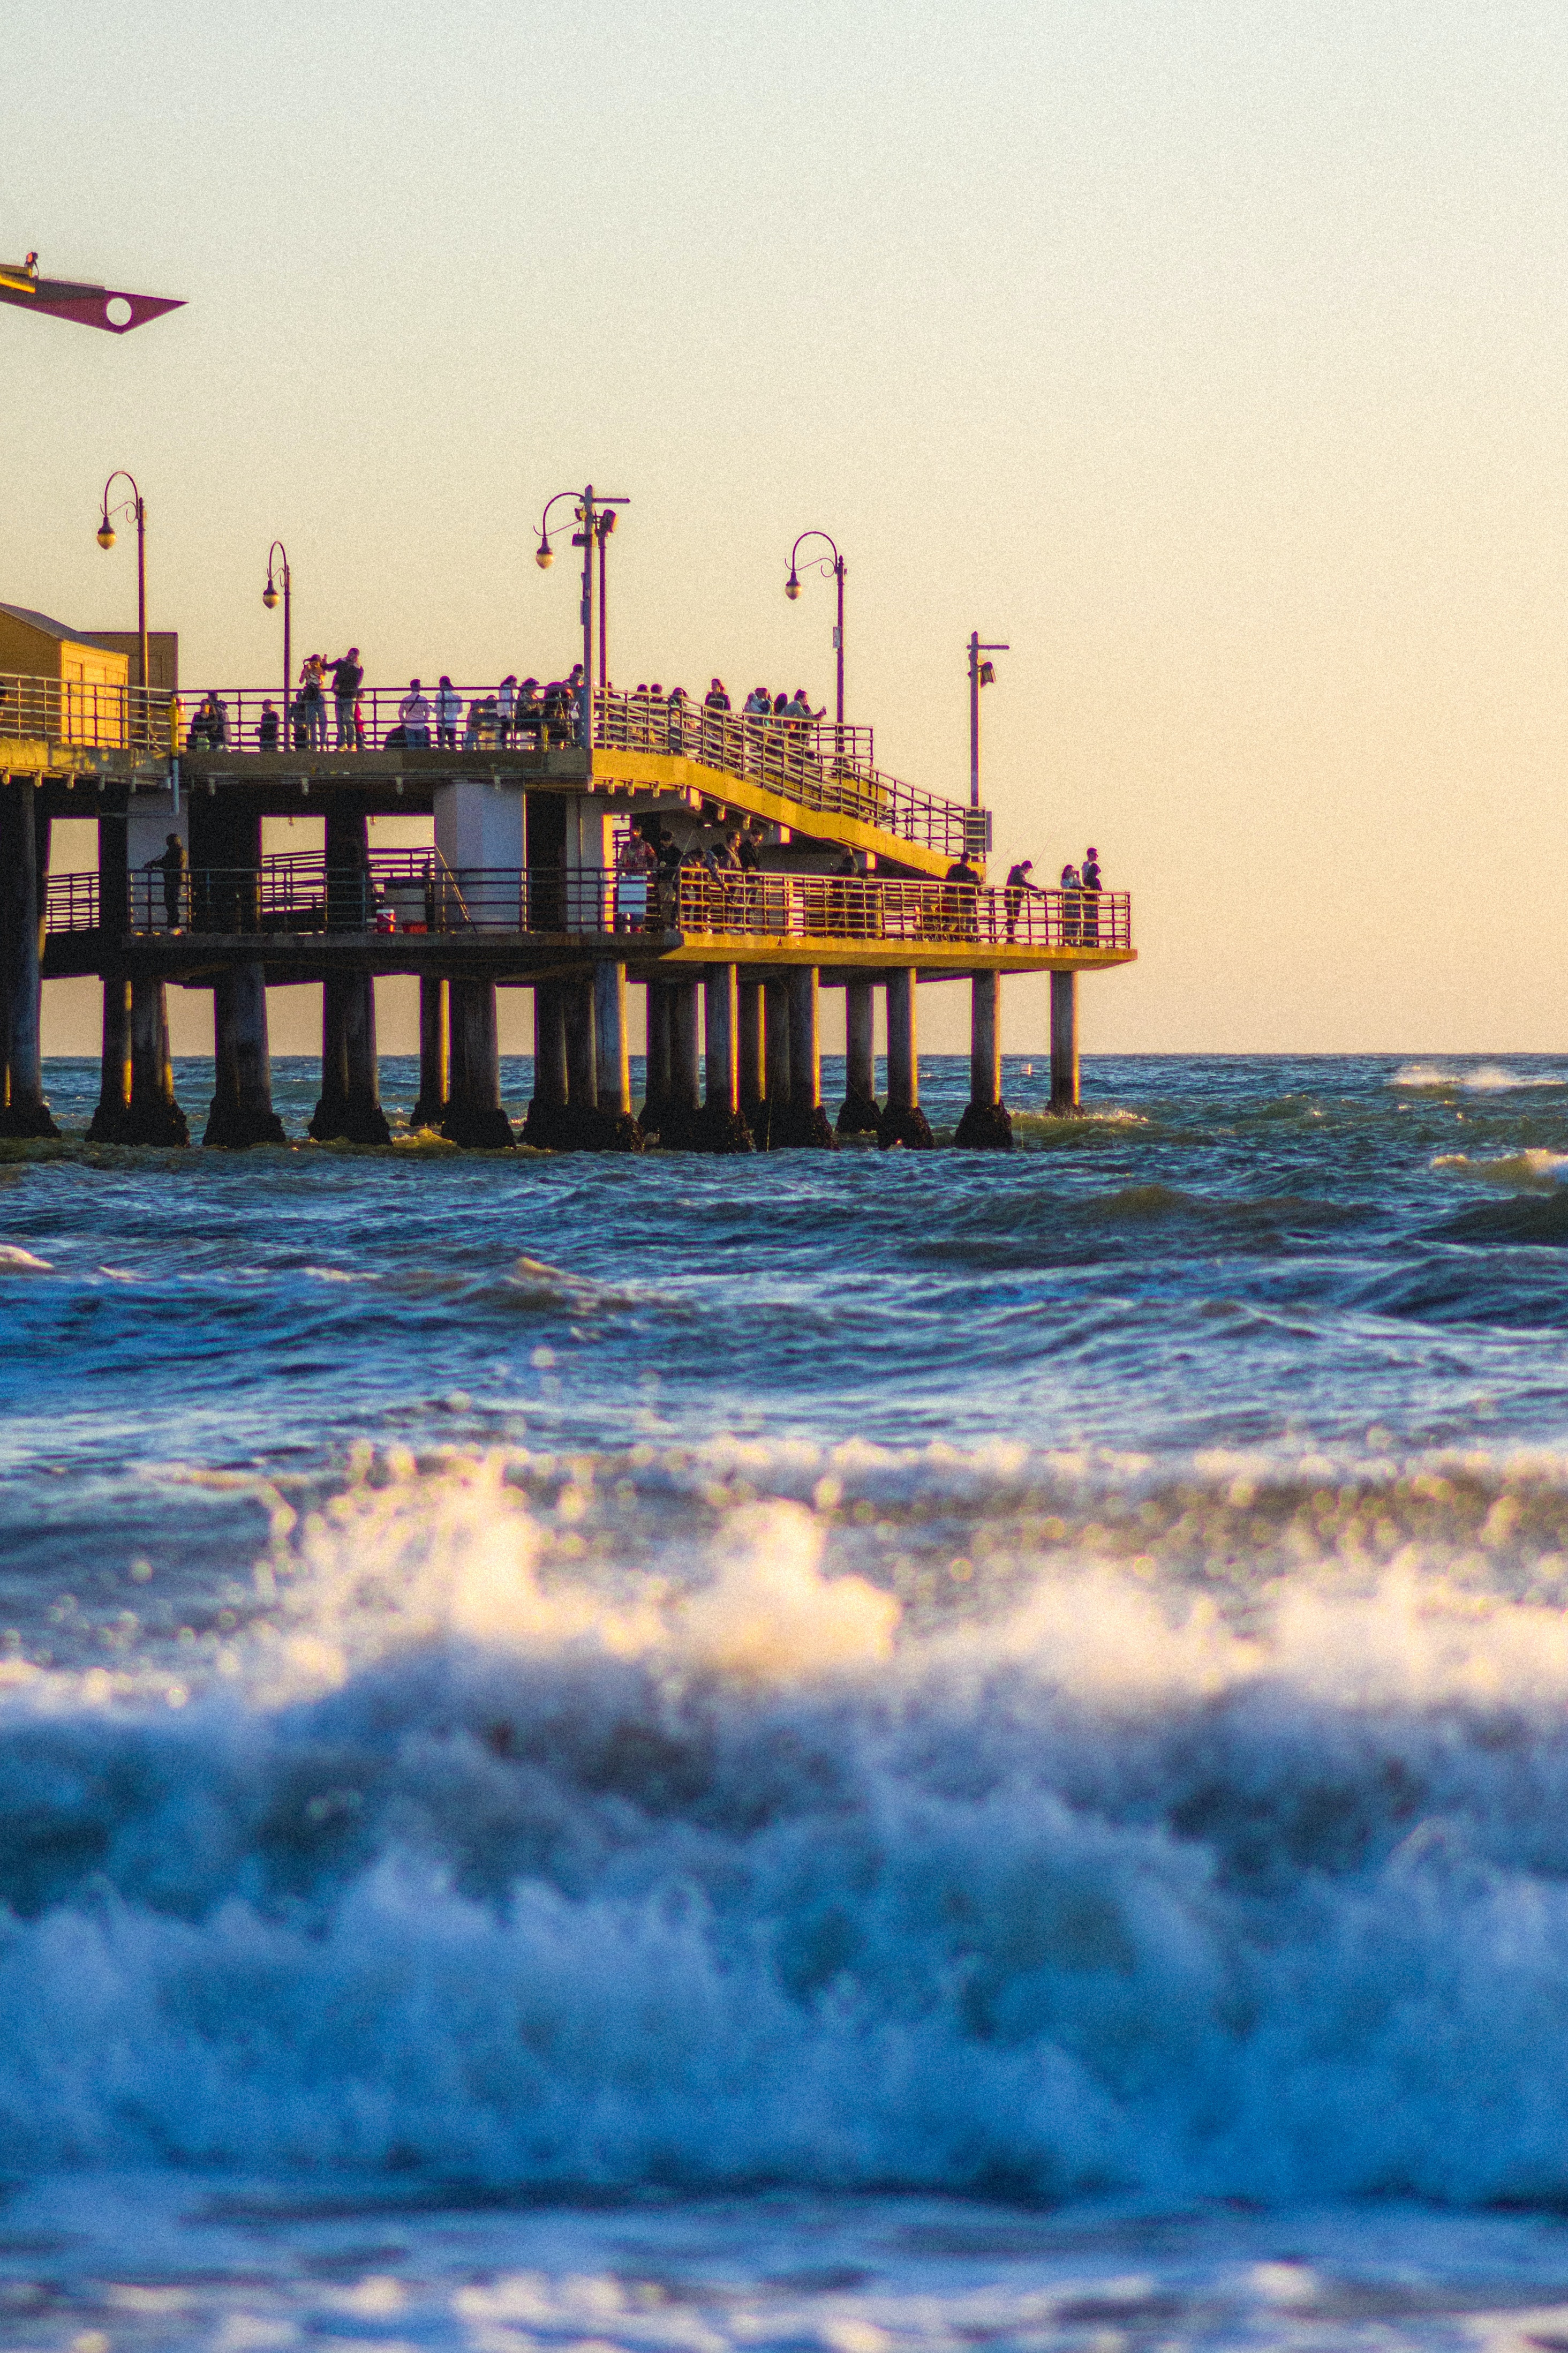
sea, water, sky, cloud, atmosphere, afterglow, dusk, sunlight, horizon, sunrise, sunset, liquid, gas, wind wave, shore, beach, city, calm, pier, coast, landscape, reflection, winter, evening, red sky at morning, dawn, wave, street light, ocean, wind, dock, nonbuilding structure, building, bridge, fixed link, sound, tide, tropics, night, tourism, lake, vacation, channel